Jack R. Lousma

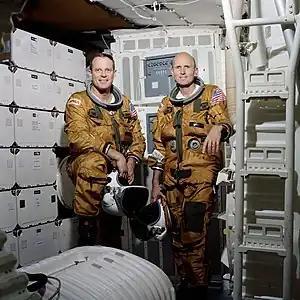
The STS-3 crew, Jack Lousma and Gordon Fullerton

Lousma was originally selected as the pilot of the two-man crew of STS-2, alongside commander Fred Haise. This was a planned mission scheduled to launch in mid-1979, which was intended to use the Teleoperator Retrieval System to boost the orbit of Skylab, to allow for the space station's potential further use. This mission was eventually scrubbed, owing to the delays in getting the Shuttle system ready for flight. As a result, following Haise's decision to leave NASA, Lousma was named as commander of STS-3.